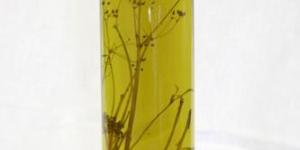
licor mallorquin de hierbas dulces